Terpodion

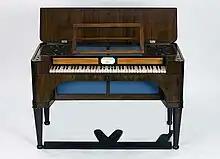
Terpodion Johann David Buschmann (1773-1852) At 1825 Berlin Signatur „J.D. Buschmann in Berlin“ Klaviaturumfang: F1-f4 (six octaves) Restored 2006/07: Andreas Hermert / Meike Wolters, H 830 mm, B 1296 mm, T 666 mm, Inv.-Nr.: V/J 417, Städtische Museen Junge Kunst und Viadrina, 15230 Frankfurt (Oder)

The terpodion or uranion is a keyboard instrument which produces sound using the same friction principle as the glass armonica.